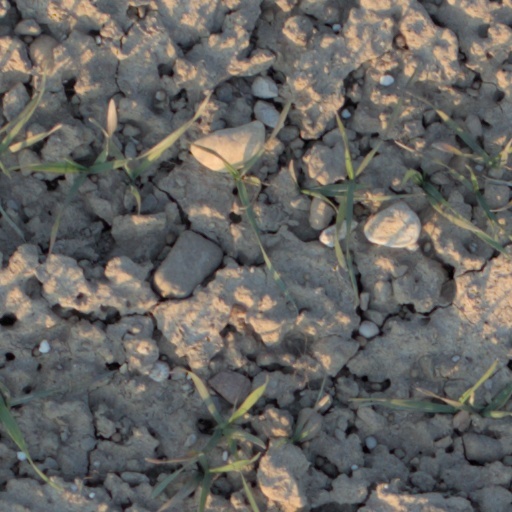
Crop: wheat